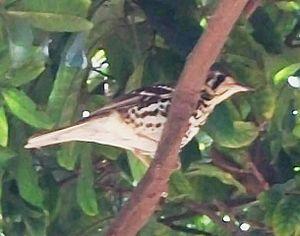
La Grive tachetée est une espèce de passereaux de la famille des Turdidae.